Michel Aoun

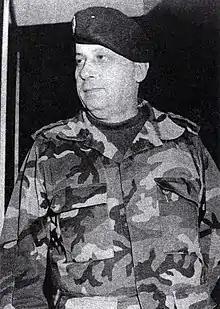
Michel Aoun during the Lebanese Civil War

On 15 February 1989 General Aoun launched an offensive, with those Lebanese Army Brigades loyal to him (30% of whom were Sunni), against Geagea's Lebanese Forces (LF) positions around Christian East Beirut. Nine days later, 24 February, with seventy people killed and the intervention of the Maronite Patriarchate the LF agreed to hand over to Aoun control of Beirut's port's fifth basin with its estimated $300,000 per month tax revenue. Suleiman Frangieh, in the north, also returned control of Ras Salaata port in Batroun District The following month, Aoun launched a blockade against the unregulated seaports south of Beirut at Jieh and Khalde. On 8 March 1989 Aoun's patrol boats intercepted a boat heading for PSP controlled port at Jieh. This precipitated a series of indiscriminate artillery barrages, with Amal shelling East Beirut harbour and Jouneh port, and Aoun's army brigades shelling Souk El Gharb. On the 12 March, Aoun ordered the closure of Beirut International Airport and two days later launched an hour-long bombardment of East Beirut, which killed 40 civilians.